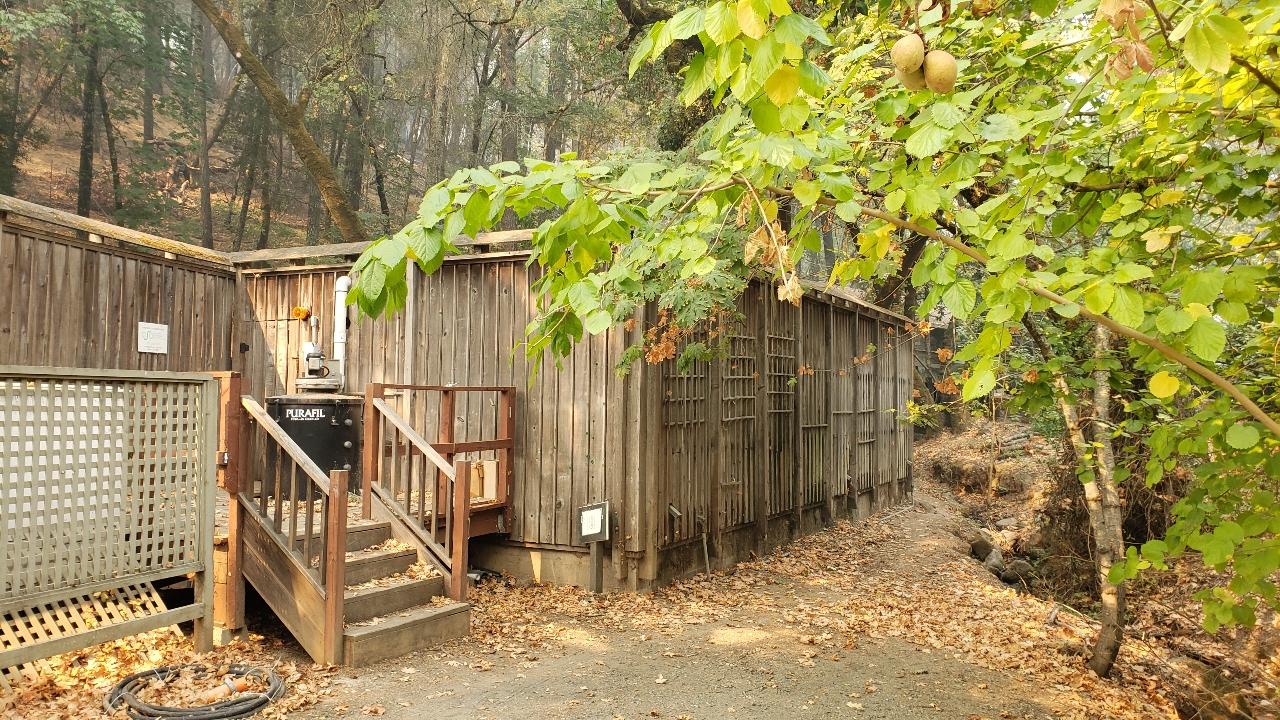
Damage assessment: no_damage